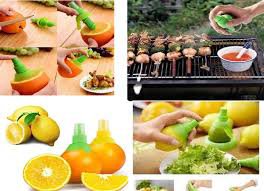
Label: Orange